Slovakia

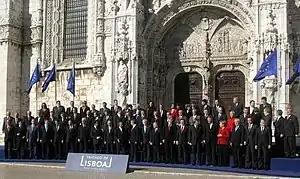
Slovakia became a member of the European Union in 2004 and signed the Lisbon Treaty in 2007.

Czechoslovakia was allied with communist regimes worldwide. As one of the first countries in the world acknowledged Kim Il-sung's Democratic People's Republic of Korea. After the beginning of the Korean War, Czechoslovakia protested against measures taken by the Security Council. Czechoslovak communist leaders considered the intervention against North Korean aggression illegal. During summer 1950, many resolutions against "American imperialism" were sent to the United Nations from Czechoslovakia. During the Korean War in 1952, Czechoslovakia sent a military hospital with two hospital teams consisting of 58 people to North Korea.